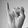
ASL letter: I